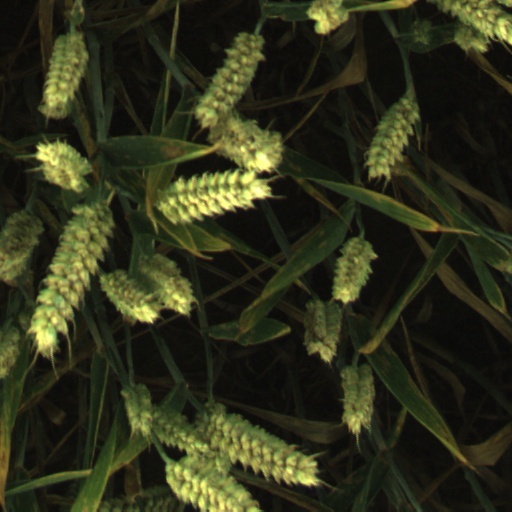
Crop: wheat